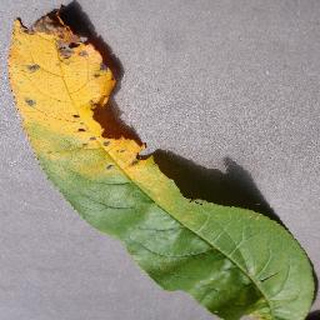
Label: peach_bacterial_spot